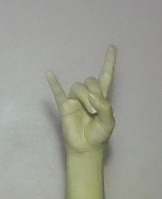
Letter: la